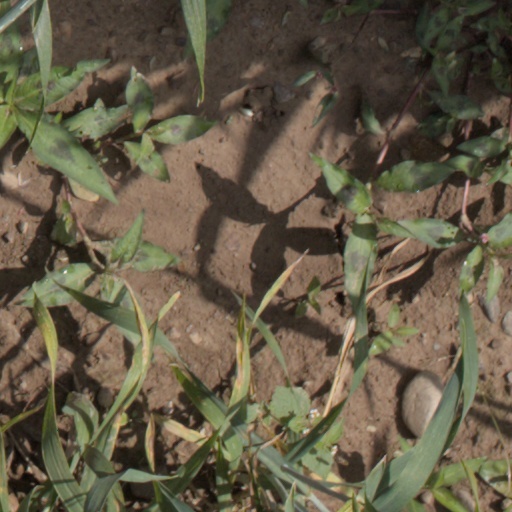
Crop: wheat